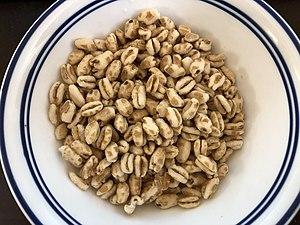
Les Smacks sont des céréales de petit déjeuner de Kellogg's, mises sur le marché en 1952.